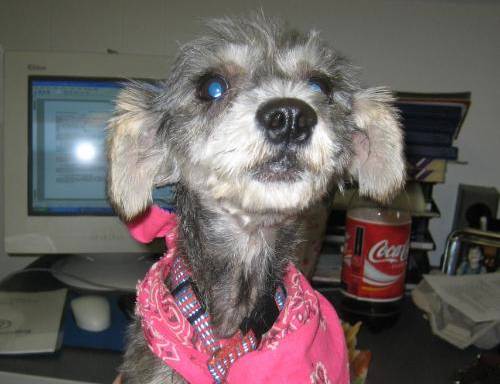
Label: dog